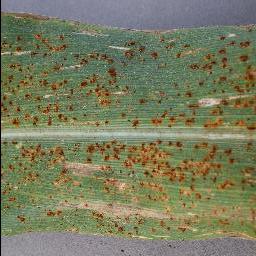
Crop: corn
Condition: (maize)_cercospora_spot_gray_spot